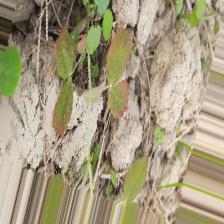
Label: Lentil Rust